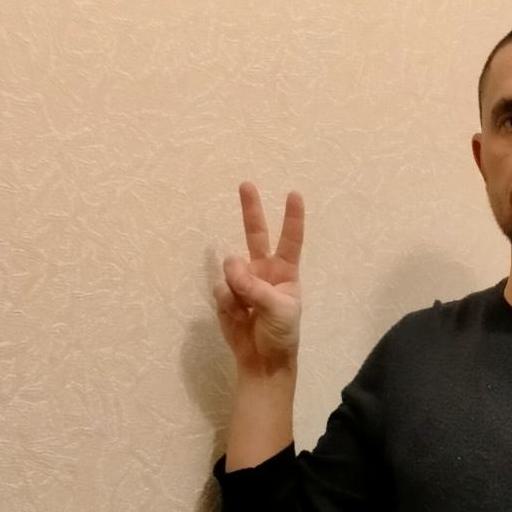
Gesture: peace